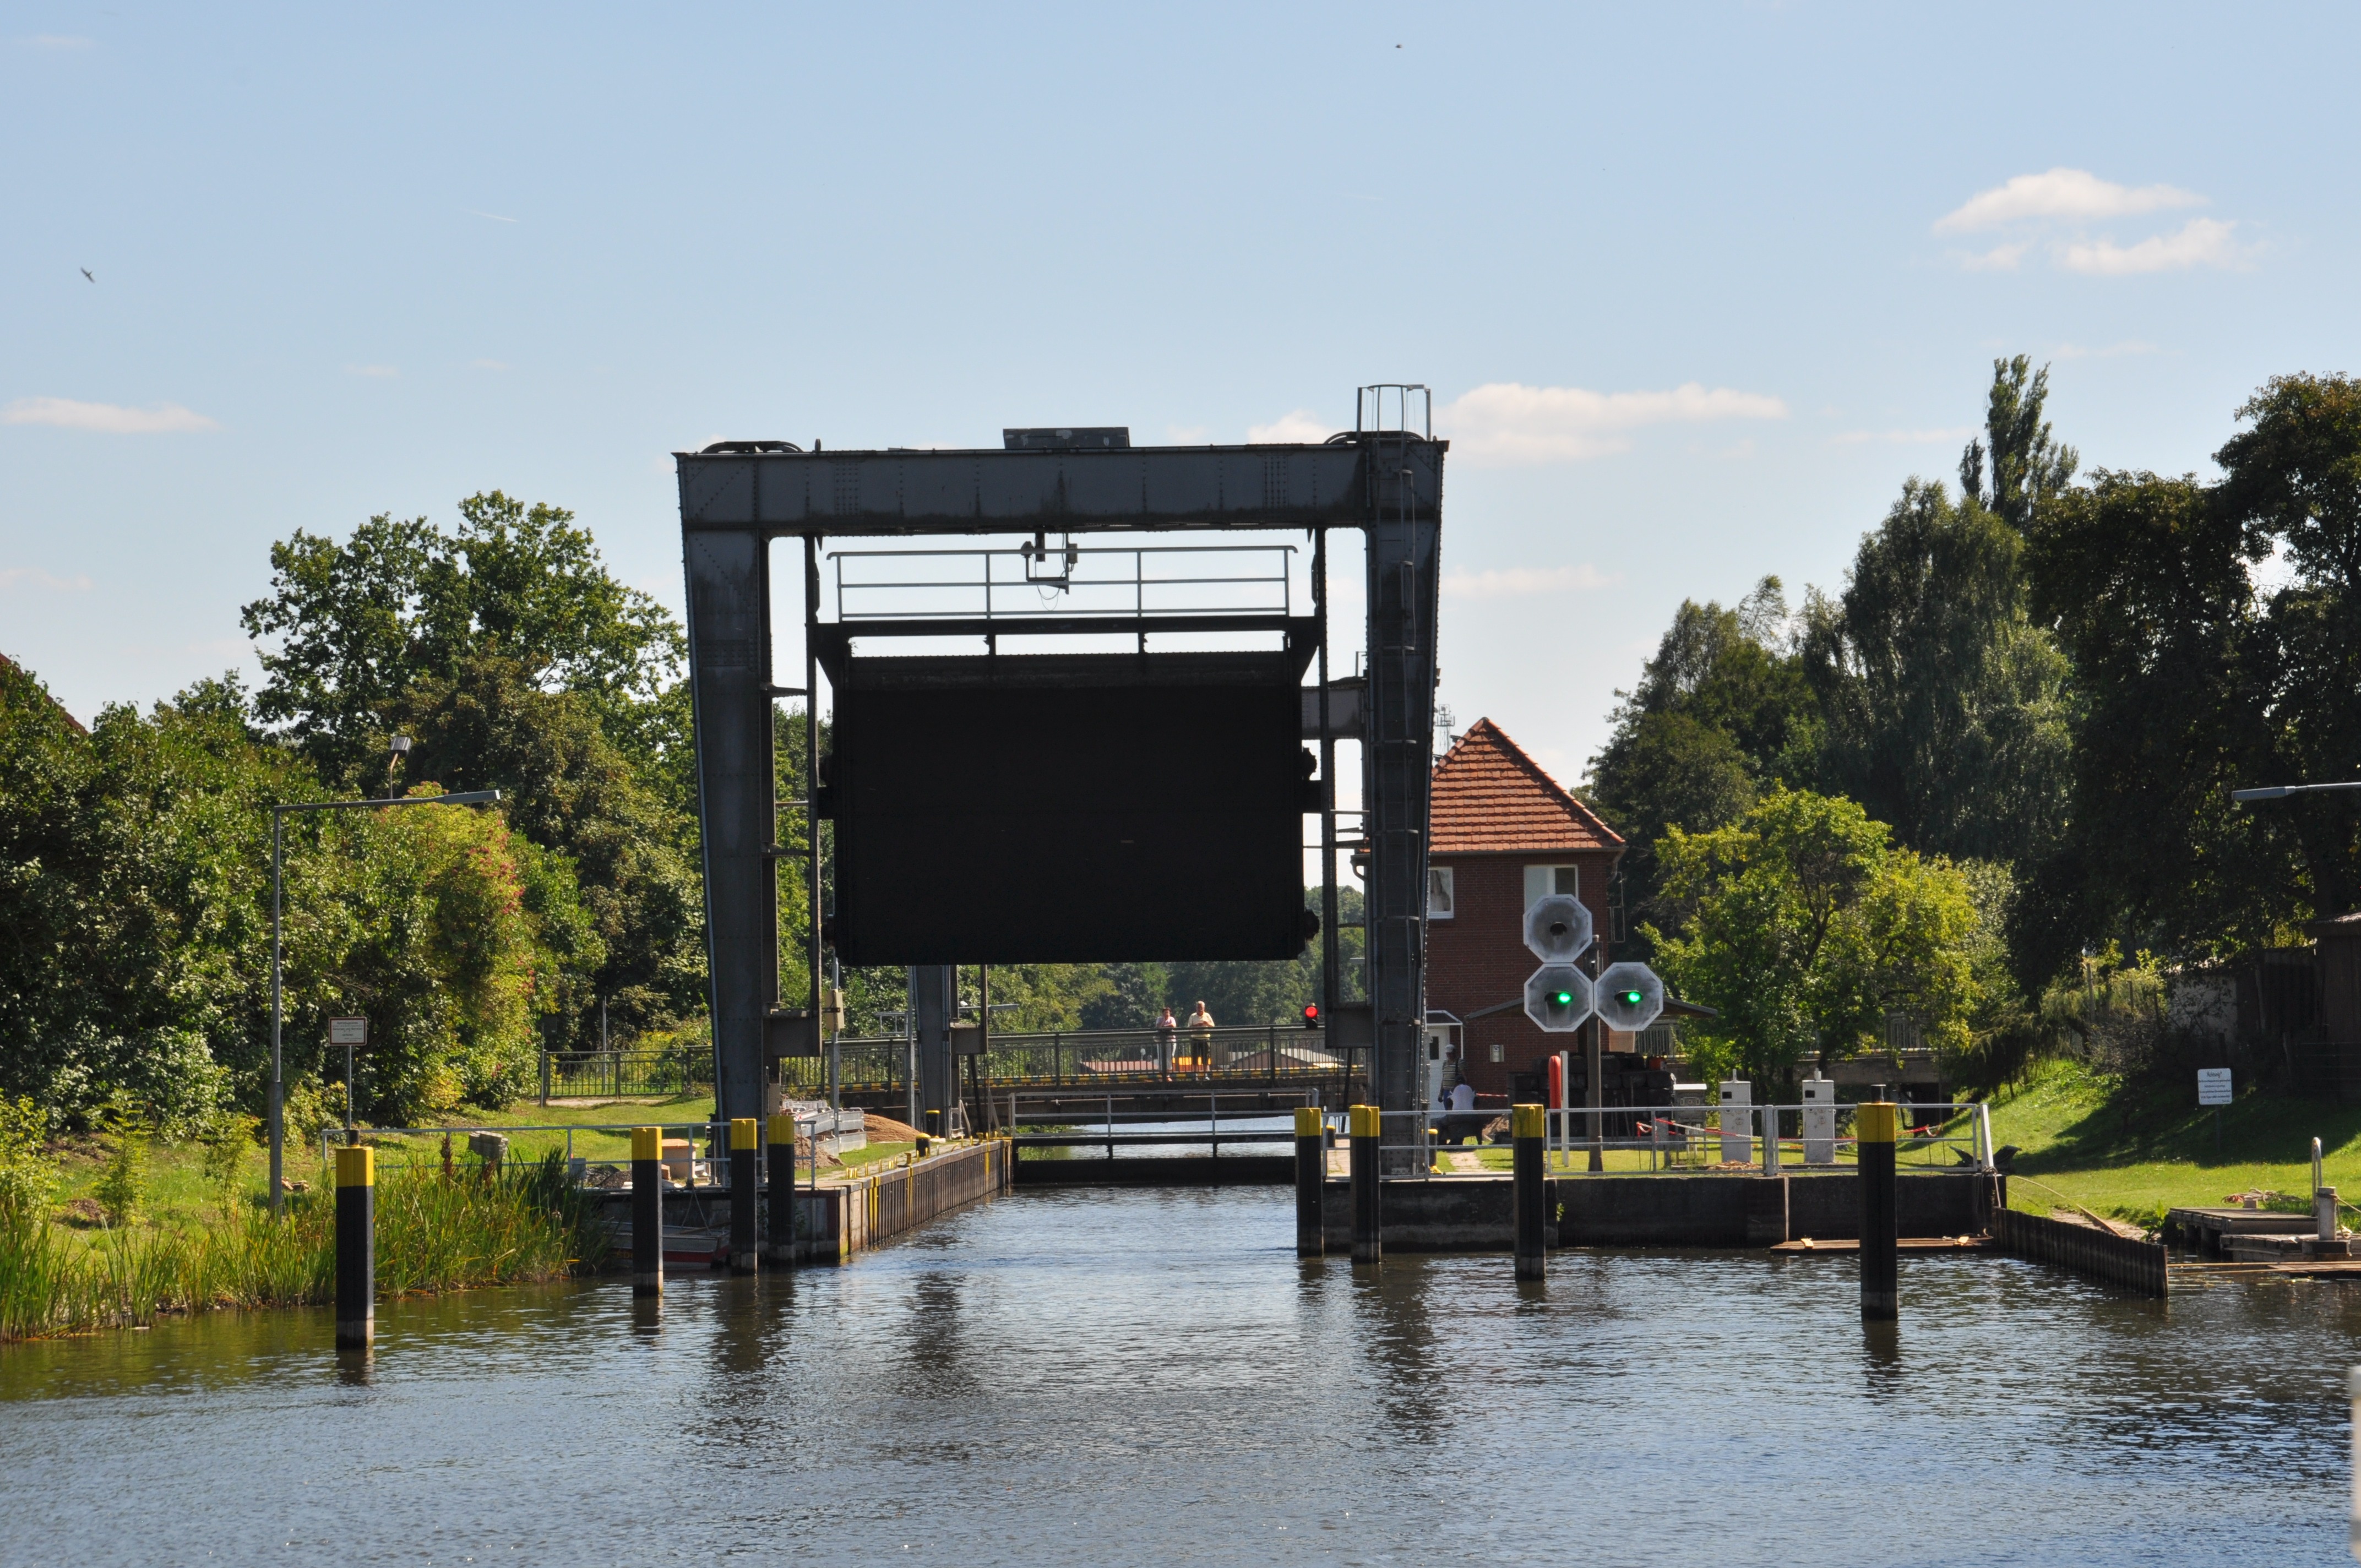
water, dock, bridge, river, canal, transport, reflection, vehicle, waterway, lock, channel, barrage, water way, m ritz